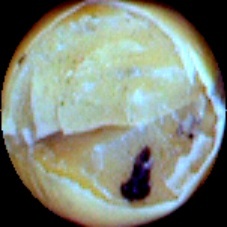
Label: Broken